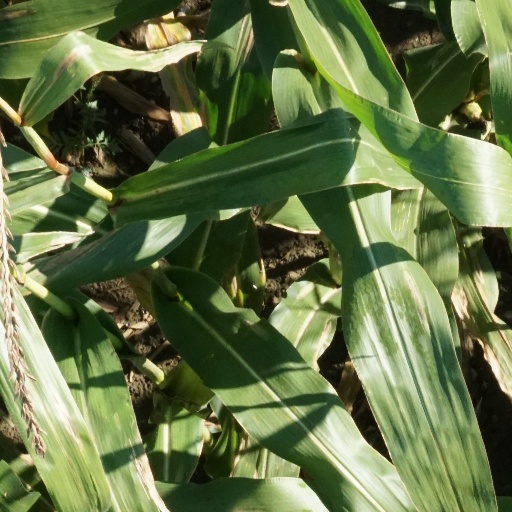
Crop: maize; corn